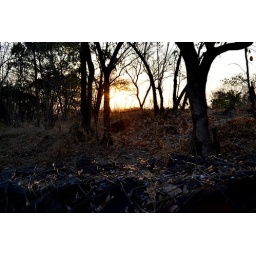
Sunrise. Never witnessed something quite as beautiful as the silhouettes of black trees against the orange glow of a rising sun.